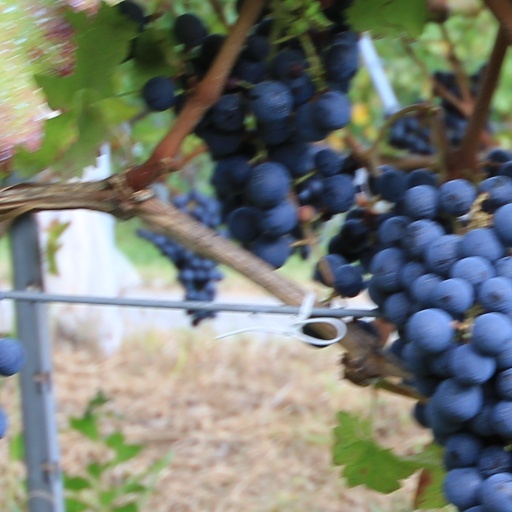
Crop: grape